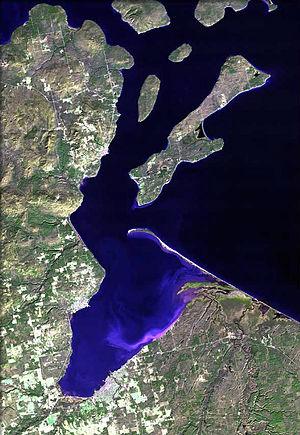
La baie Chequamegon ou baie de Chagouamigon, est située le long du lac Supérieur dans l'État du Wisconsin aux États-Unis.